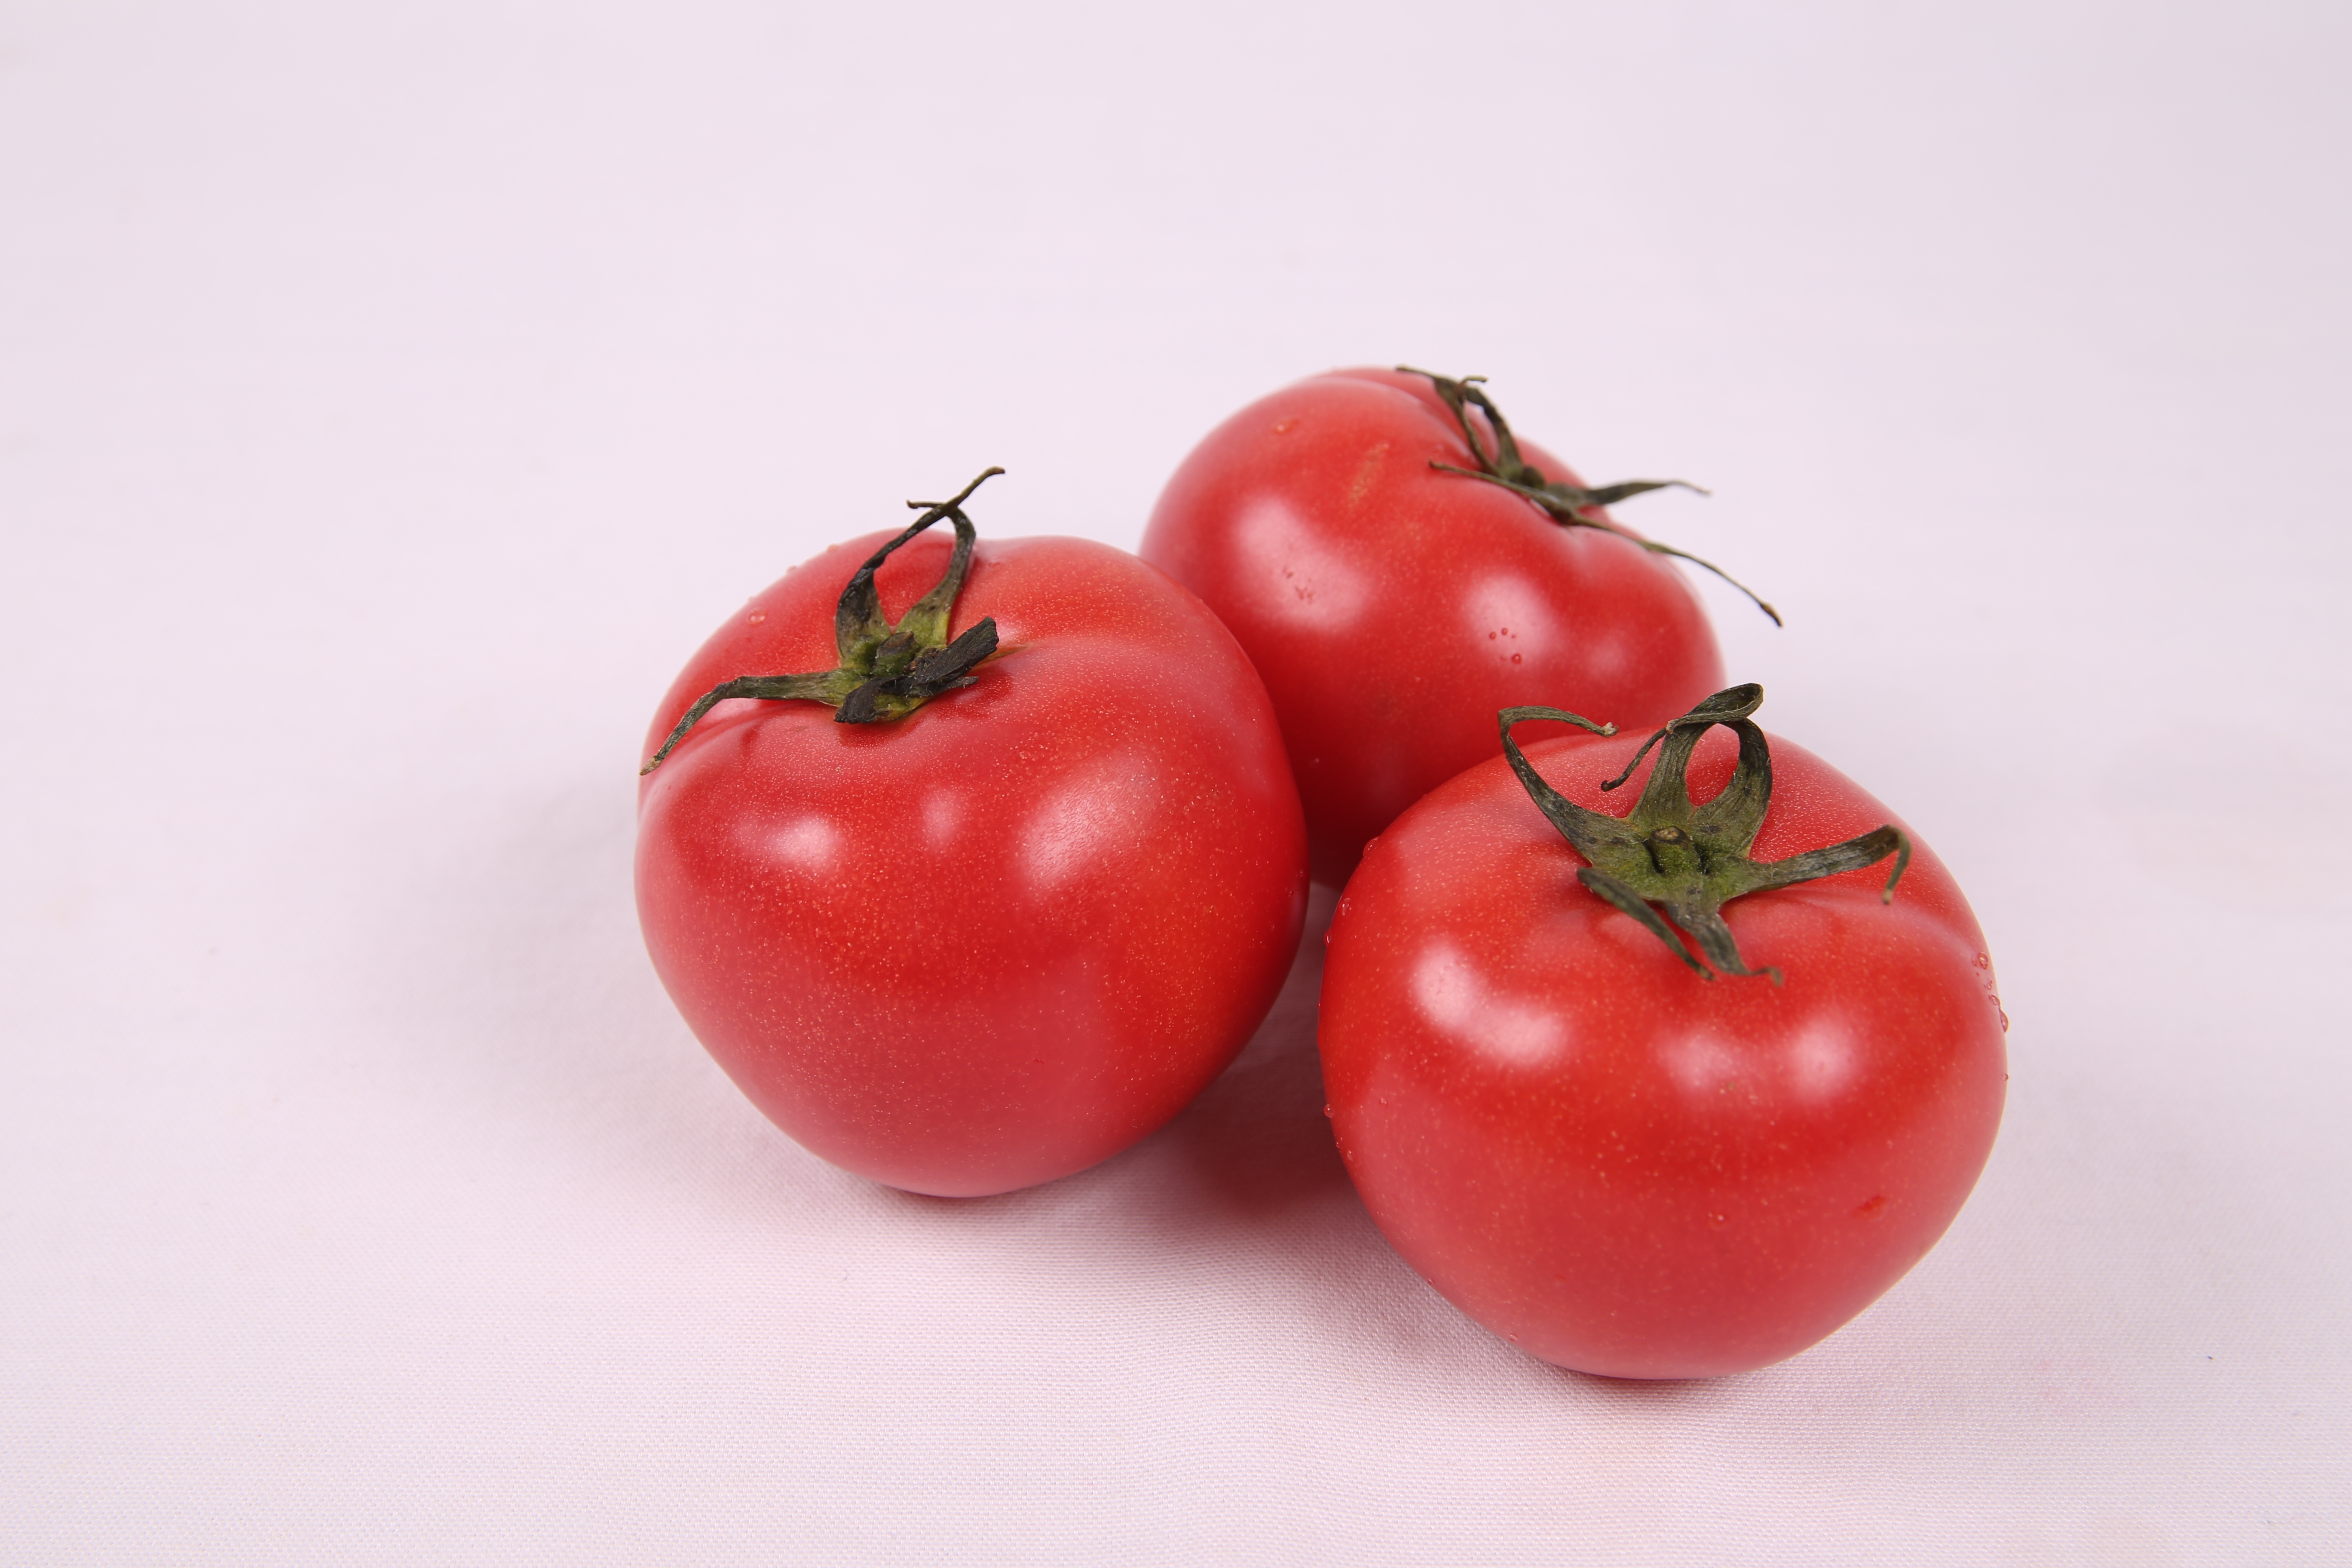
plant, fruit, food, red, cooking, produce, vegetable, fresh, health, tomato, farmer, vegetables, diet, red tomato, republic of korea, flowering plant, ripe tomatoes, fresh tomatoes, land plant, potato and tomato genus